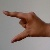
The image shows a hand gesture representing the letter 'Z' in Indian Sign Language.